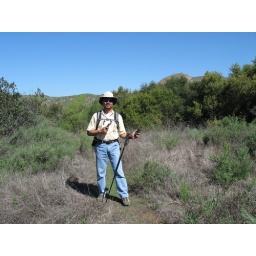
A tilley hat in the field